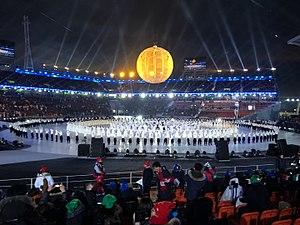
La cérémonie d'ouverture des Jeux paralympiques d'hiver de 2018 a eu lieu le 9 mars 2018 à 20 heures.